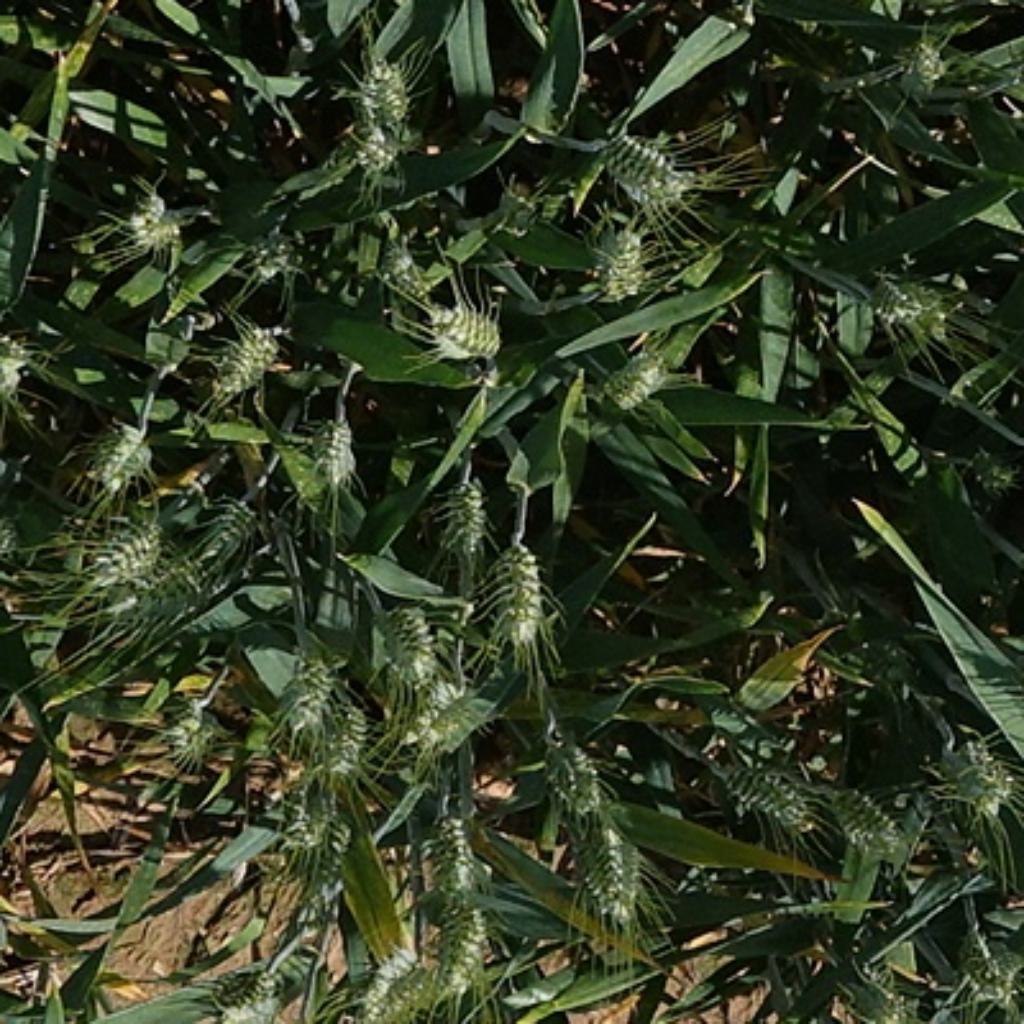
Country: France
Location: VLB
Wheat development stage: Filling